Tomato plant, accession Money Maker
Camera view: vertical (180 deg); turntable rotation: 120 degrees
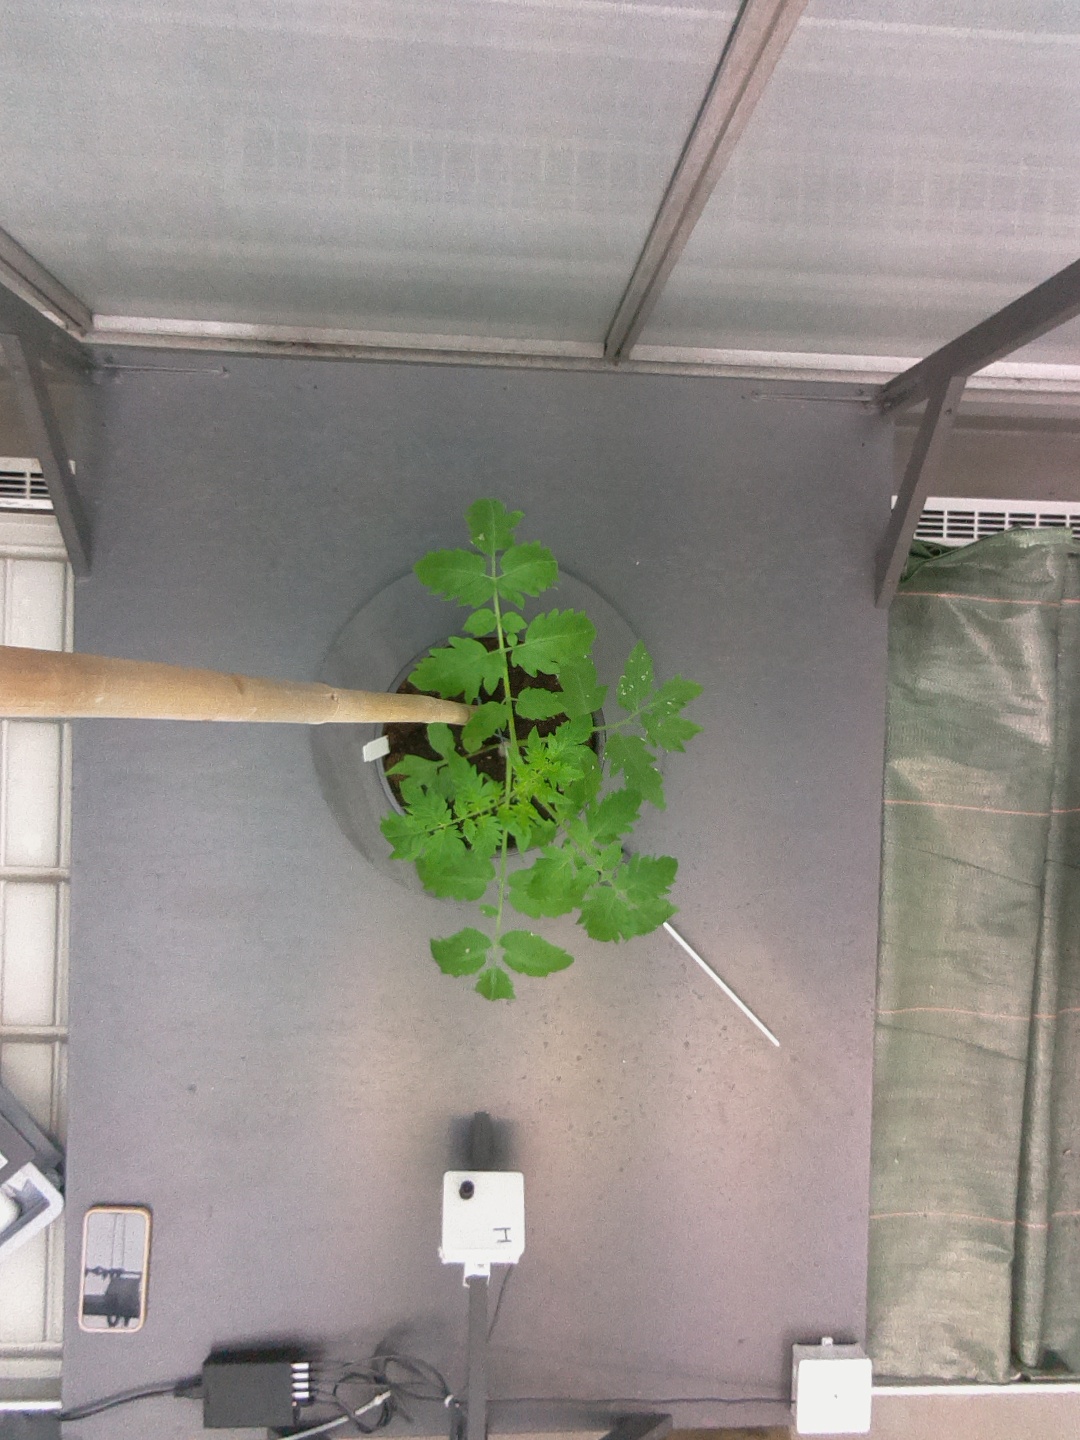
BBCH growth stage 13: 6 of true leaves visible